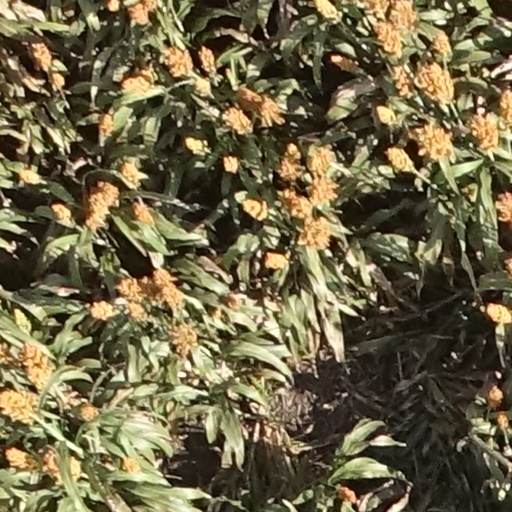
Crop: sorghum